Sky position (RA, Dec in degrees): 178.992, 27.556
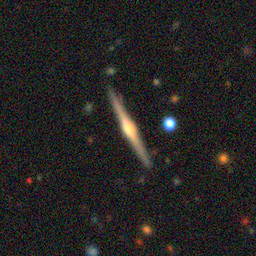
Galaxy morphology: Edge-on Galaxies with Bulge